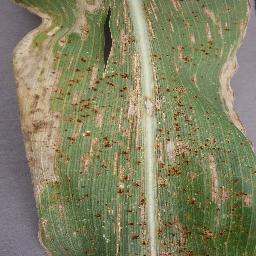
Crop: corn
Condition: (maize)_northern_blight